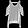
Label: Shirt